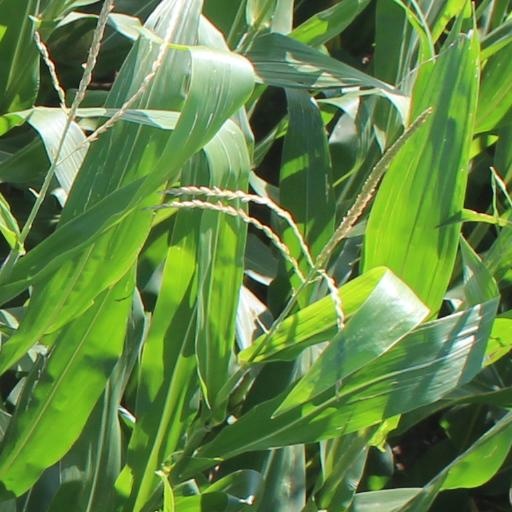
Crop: maize; corn